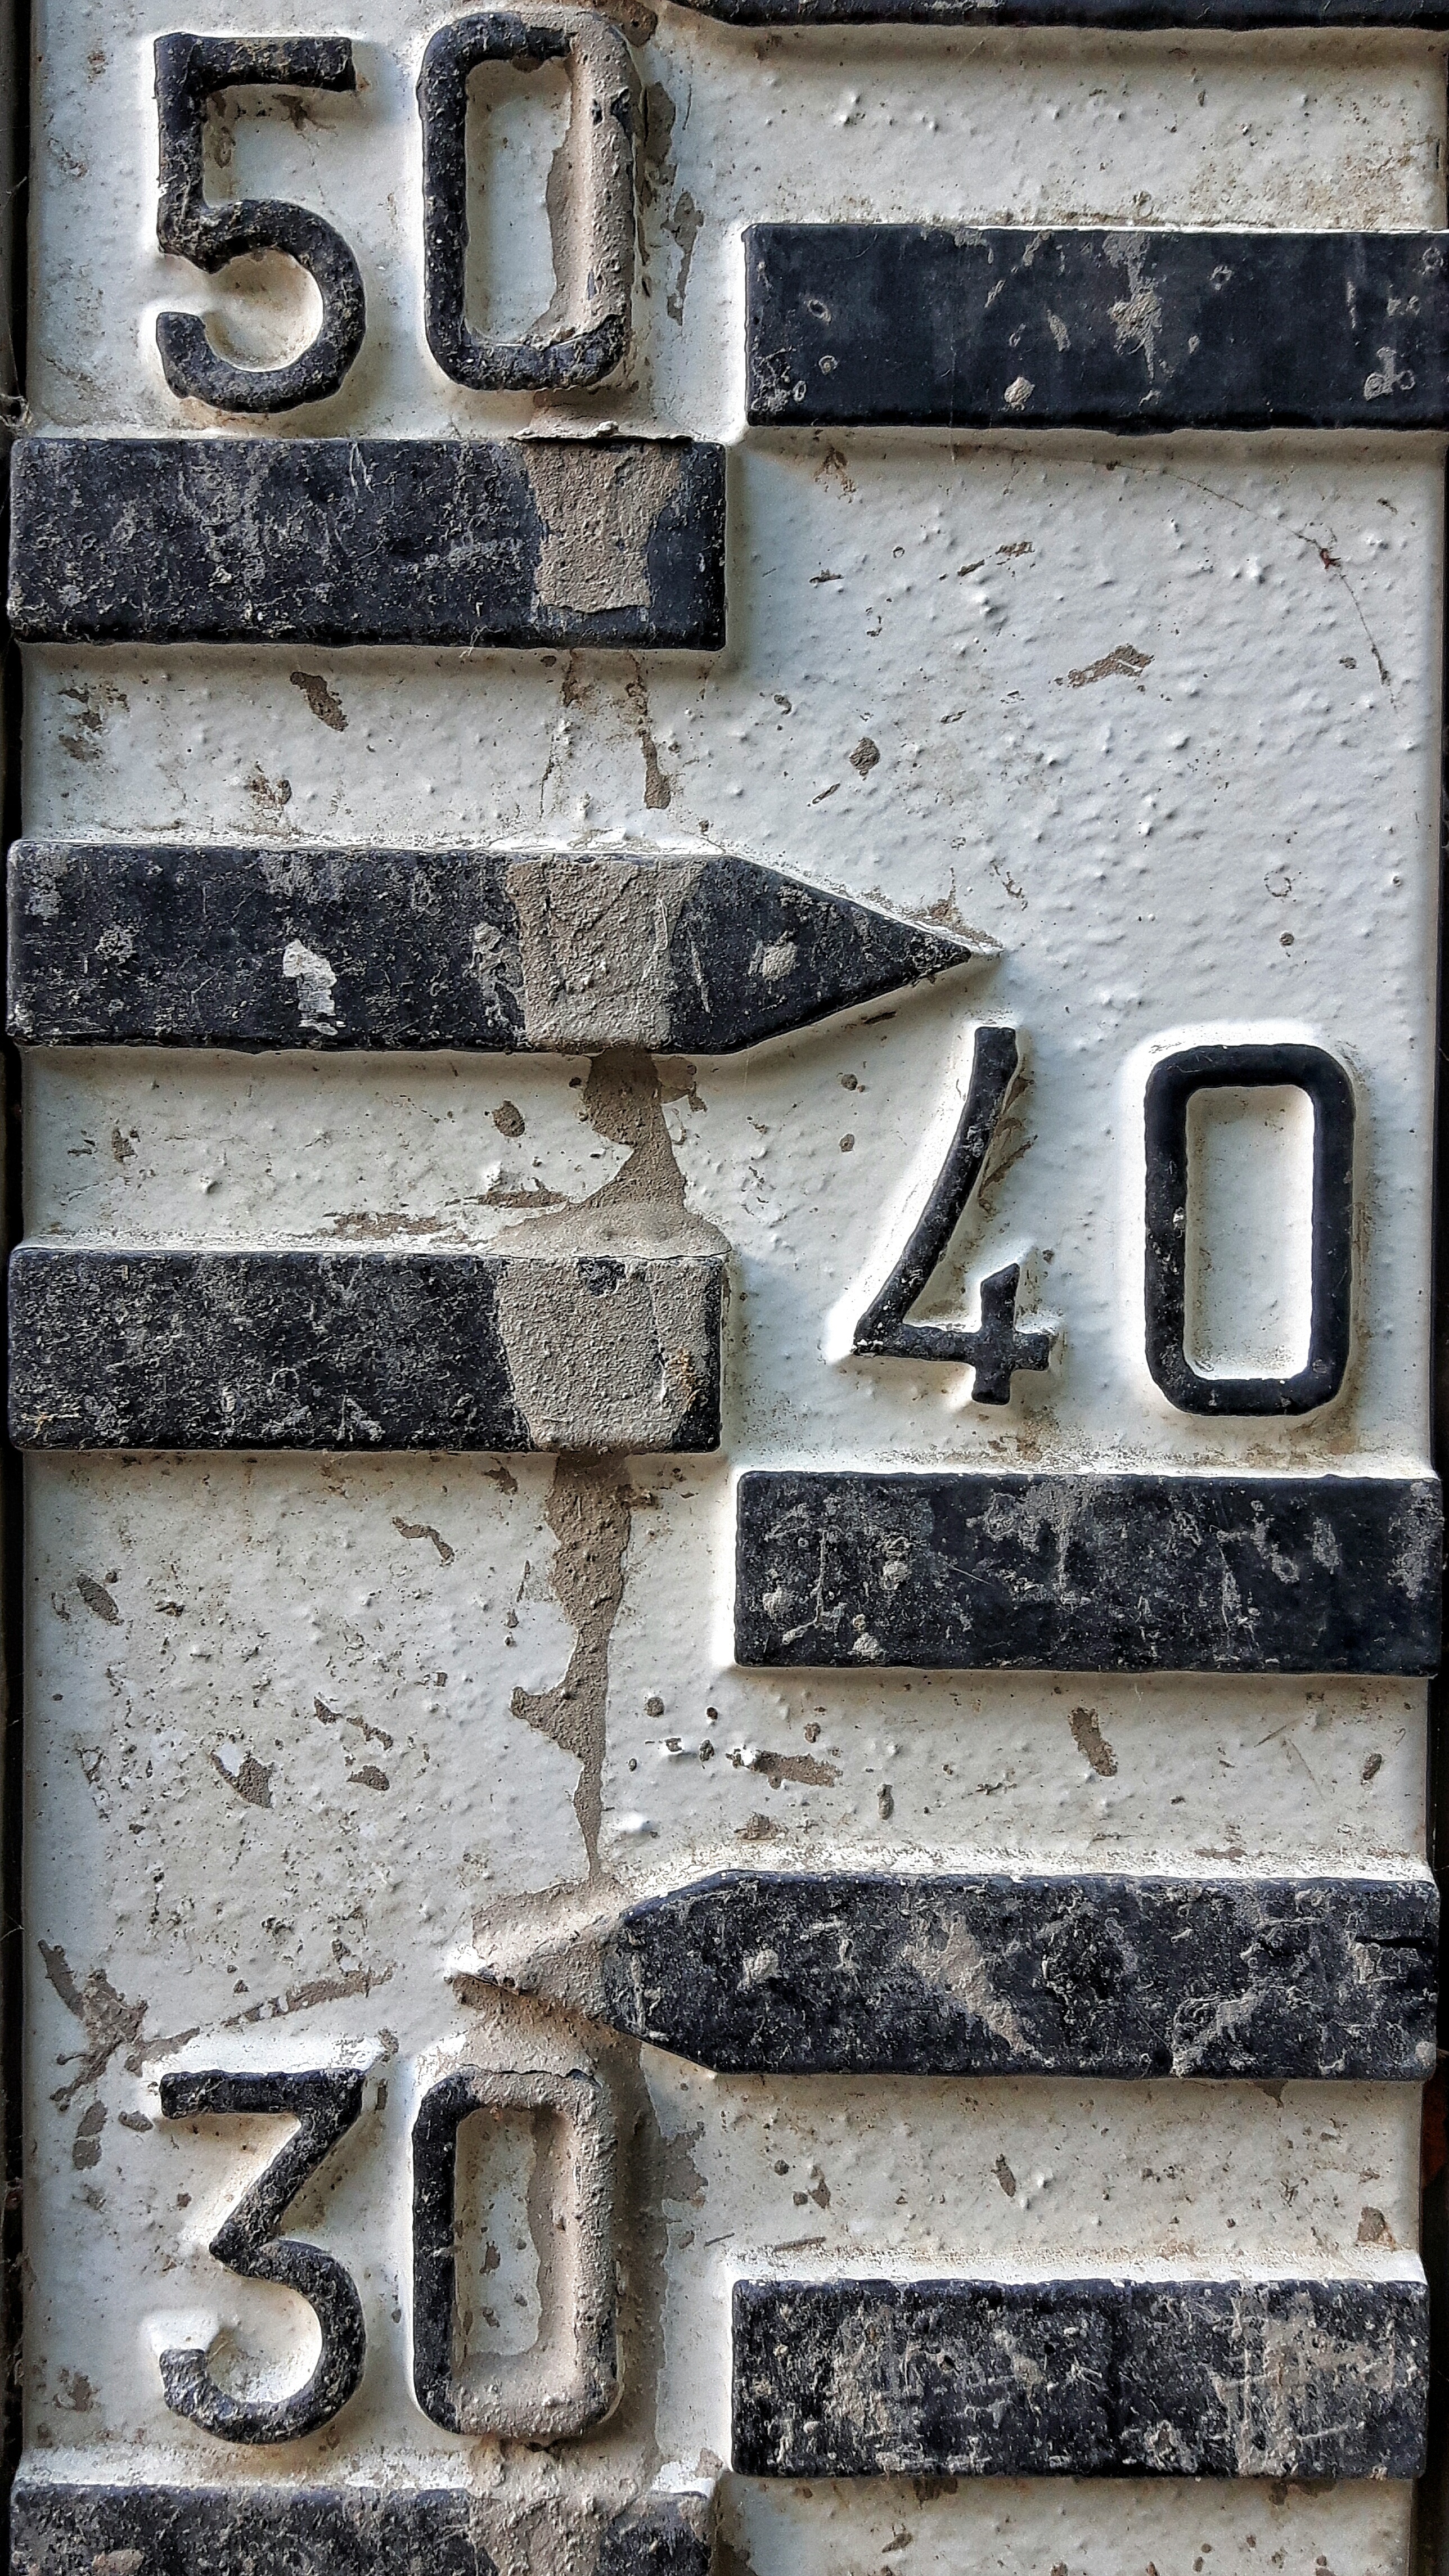
water, rock, wood, rain, lake, number, wall, river, sign, fishing, italy, dam, brick, material, art, verona, iron, torrent, hydroelectric, adda, hydrometer, ancient history, house numbering